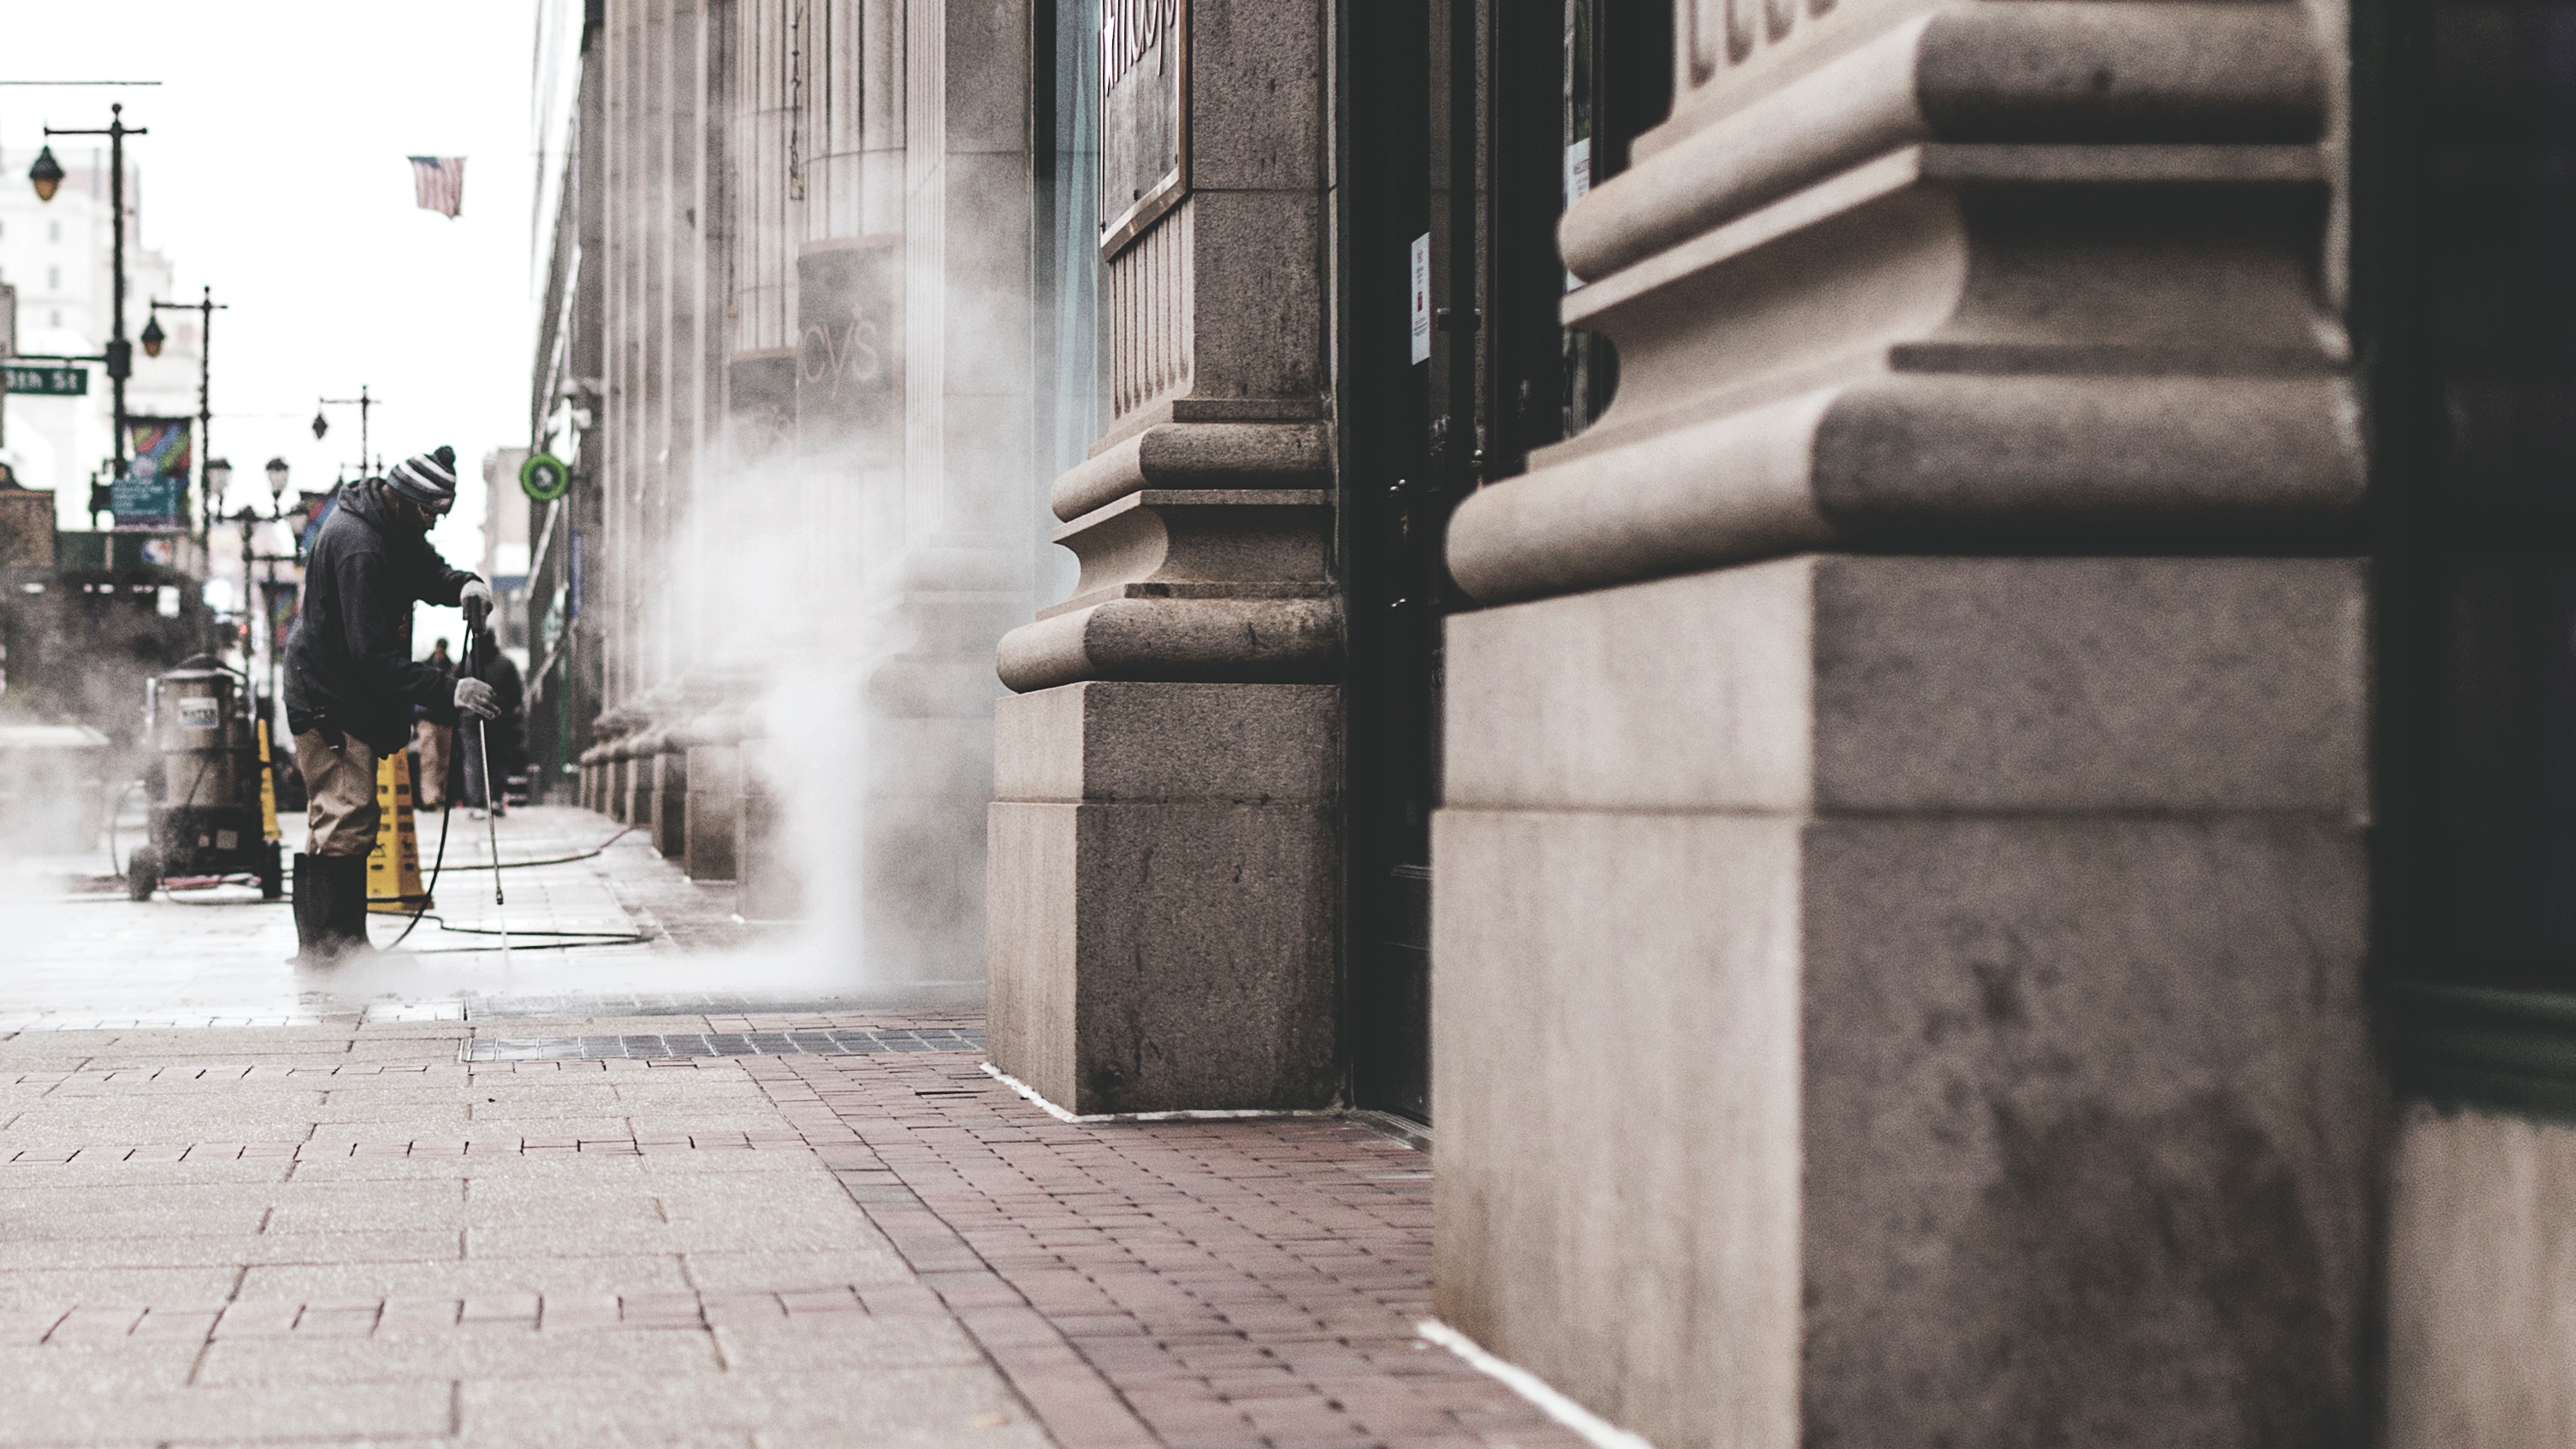
pedestrian, road, street, alley, lane, infrastructure, urban area